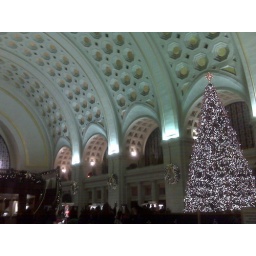
Sweet tree in the train station in Washington DC the day after Thanksgiving